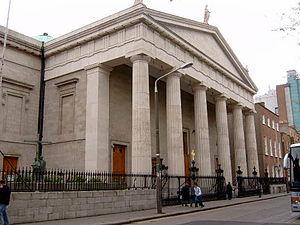
La pro-cathédrale Sainte-Marie de Dublin est une pro-cathédrale catholique irlandaise dédiée à la vierge Marie.
Cet article liste les édifices actuels ou passés, ayant été ou étant encore cathédrale ou assimilé d’une confession chrétienne, situés sur l’île d’Irlande.
L'Archidiocèse de Dublin est l'un des quatre archidiocèses métropolitains de rite romain que compte l'île d'Irlande. Son titulaire siège à la Pro-cathédrale Sainte-Marie de Dublin et est reconnu comme étant « Primat d'Irlande ».